Cliffe, Selby

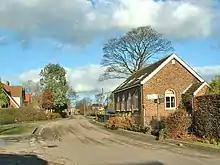
South Duffield (2006)

South Duffield was also a township in the ancient parish of Hemingbrough. There was a manor at South Duffield, now evidenced by an earthwork. The present South Duffield Hall dates from the late 1700s. Holmes House is older, dating from the early 17th century.